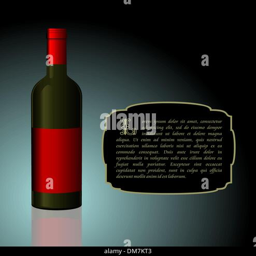
illustration the elite wine bottle with red blank label